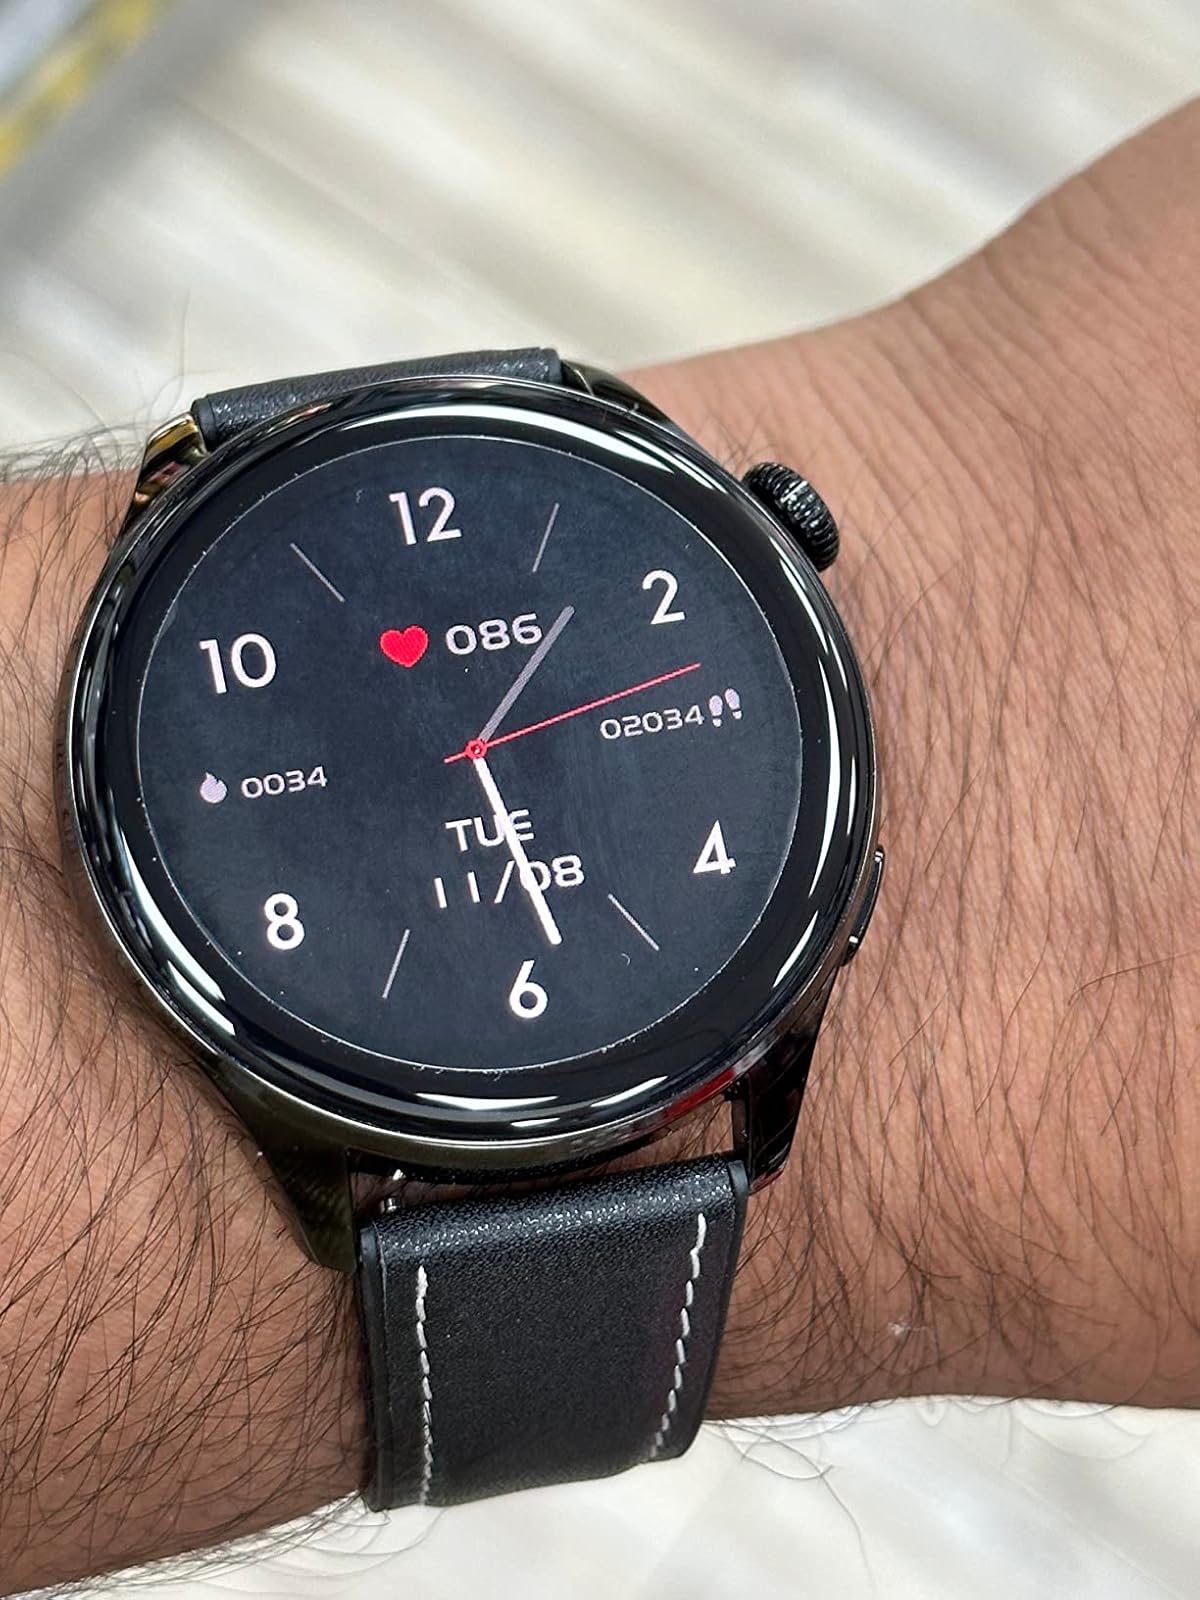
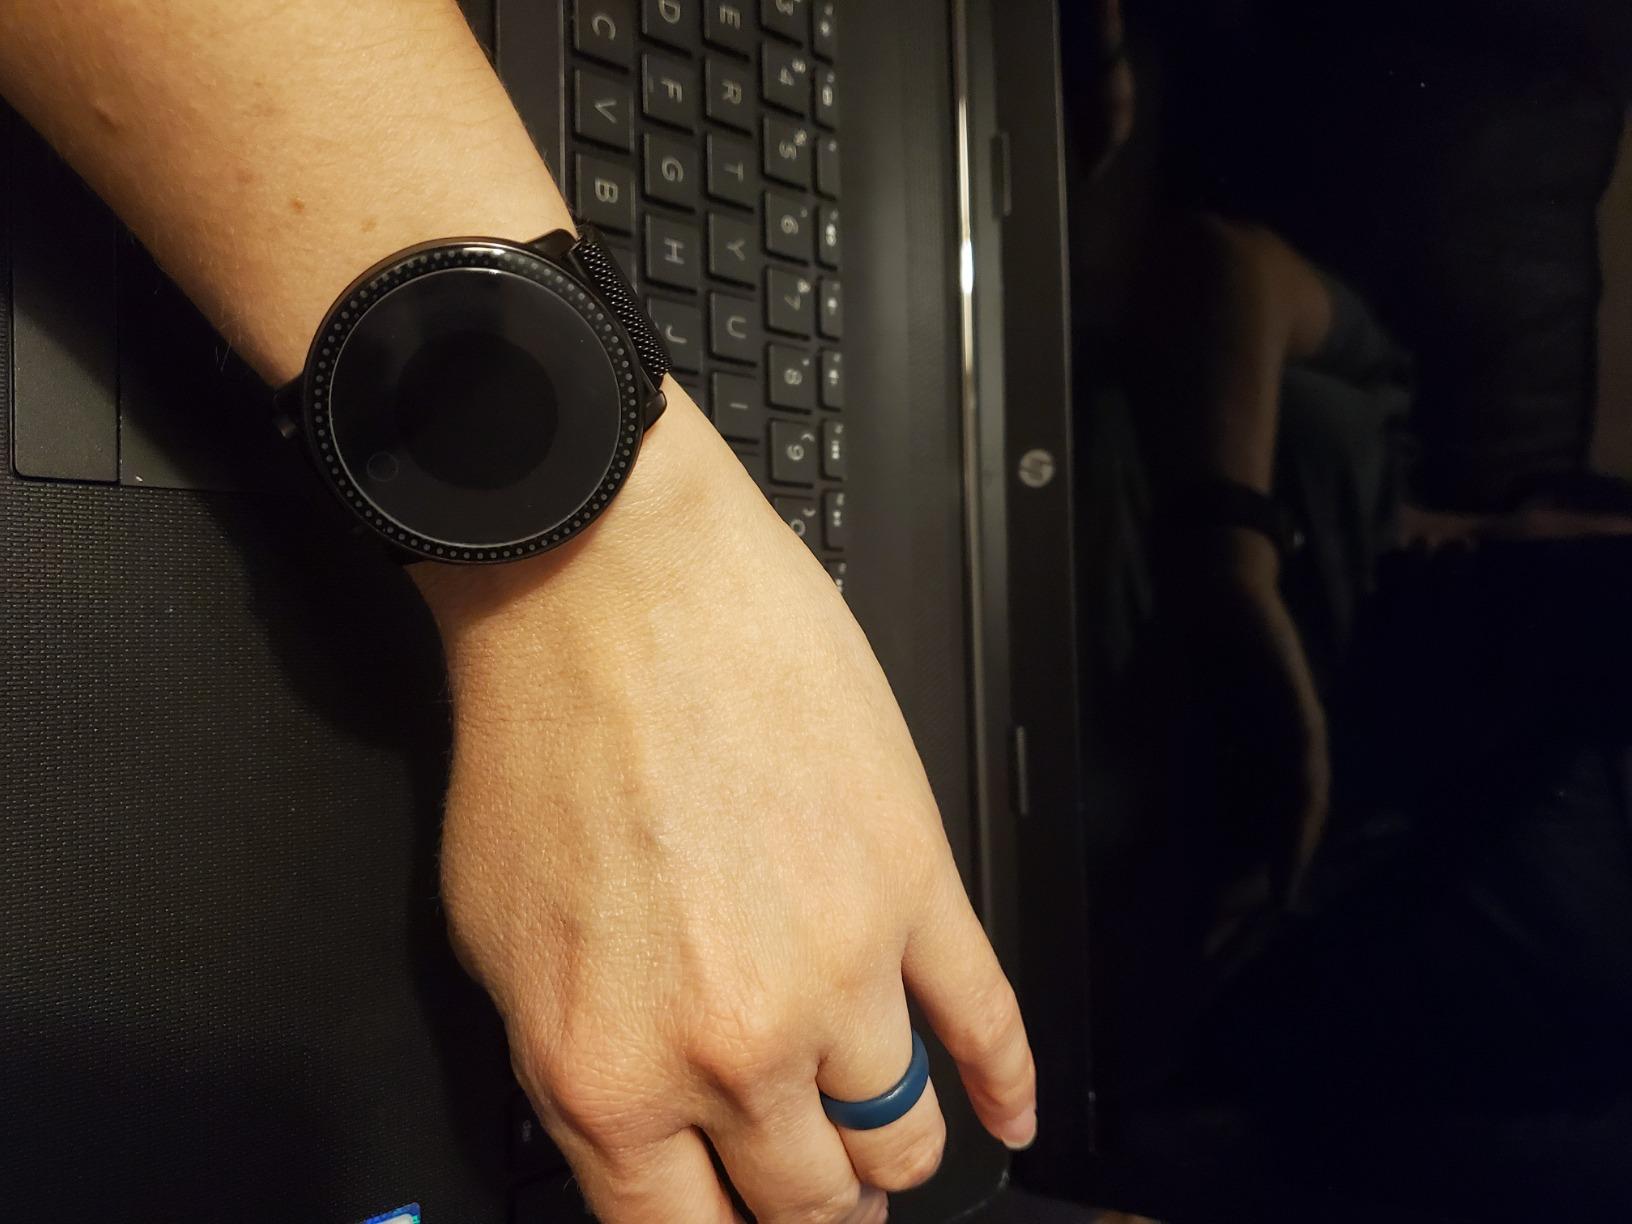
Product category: smartwatch
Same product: no